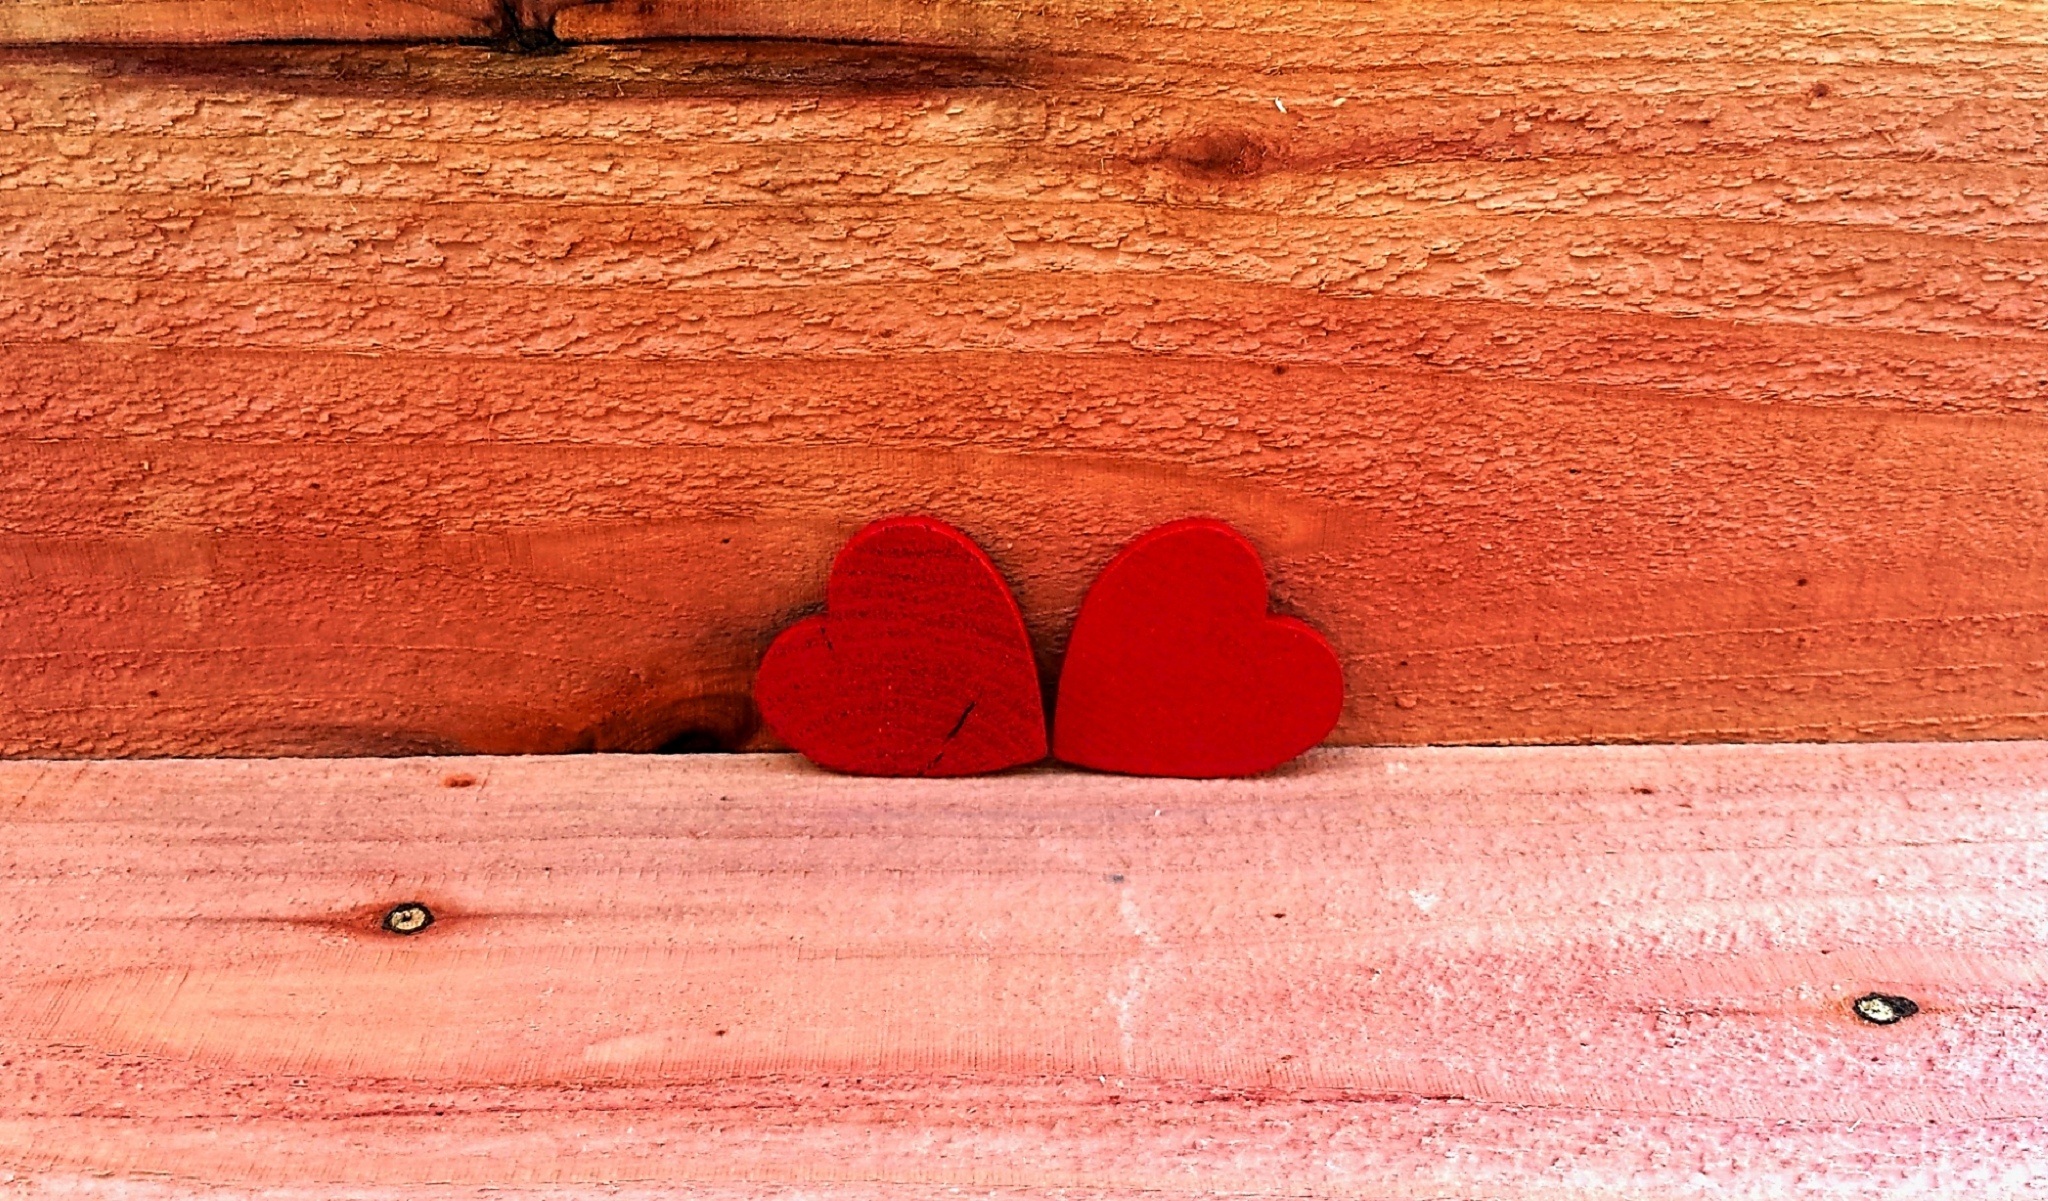
creative, wood, sweet, texture, leaf, wall, celebration, pine, clear, sign, love, gift, decoration, pattern, red, symbol, color, banner, holiday, couple, romance, romantic, two, friendship, pink, brick, wedding, marriage, material, maple, date, card, affection, amour, background, design, happy, relationship, lovely, decorative, wooden, hearts, postcard, passion, day, elegant, organ, valentine, cupid, icon, shape, birthday, soul, greetings, backdrop, emotion, feeling, valentines, marry, congratulation, relations, nuptials, sweetheart, sentimental, matrimony, celebratory